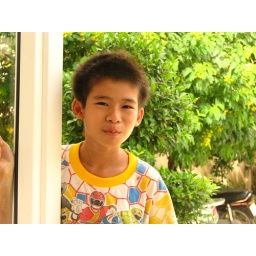
by the library window